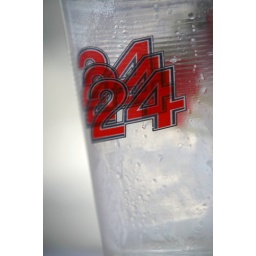
Study of the custom plastic glasses you bought your beer in around the circuit.